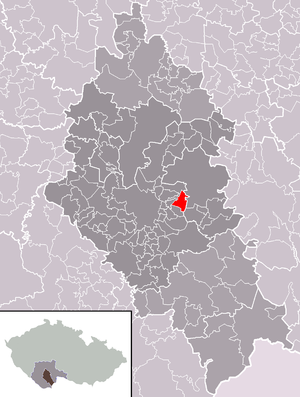
Jivno est une commune du district de České Budějovice, dans la région de Bohême-du-Sud, en République tchèque. Sa population s'élevait à 376 habitants en 2020.